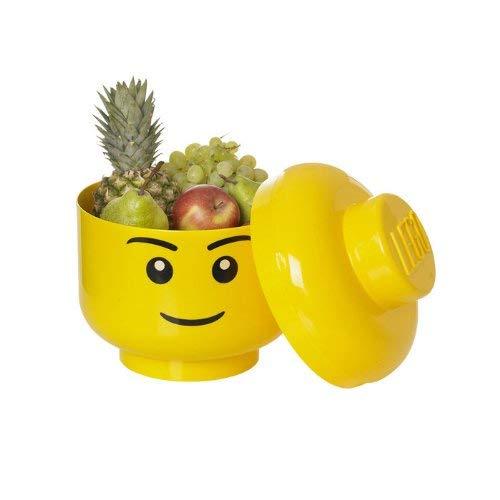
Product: LEGO Large Storage Head, Yellow, Girl
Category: Toys & Games | Building Toys
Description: Iconic Large LEGO Head.
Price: $19.98
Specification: ProductDimensions:9.4x9.4x10.7inches|ItemWeight:1.04pounds|ShippingWeight:1.63pounds(Viewshippingratesandpolicies)|DomesticShipping:ItemcanbeshippedwithinU.S.|InternationalShipping:ThisitemcanbeshippedtoselectcountriesoutsideoftheU.S.LearnMore|ASIN:B008KQ2BZI|Itemmodelnumber:40321725|Manufacturerrecommendedage:14yearsandup